Culture of the United Kingdom

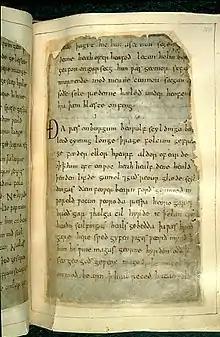
The Old English heroic poem "Beowulf" is located in the British Library.

First spoken in early medieval England, the English language is the "de facto" official language of the UK, and is spoken monolingually by an estimated 95% of the British population. Seven other languages are recognised by the British Government under the European Charter for Regional or Minority Languages – Welsh, Scottish Gaelic, Scots, Cornish, Irish, Ulster Scots, and British Sign Language.